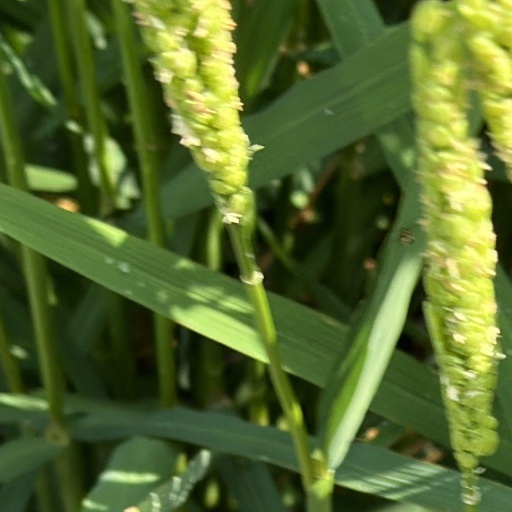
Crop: rice